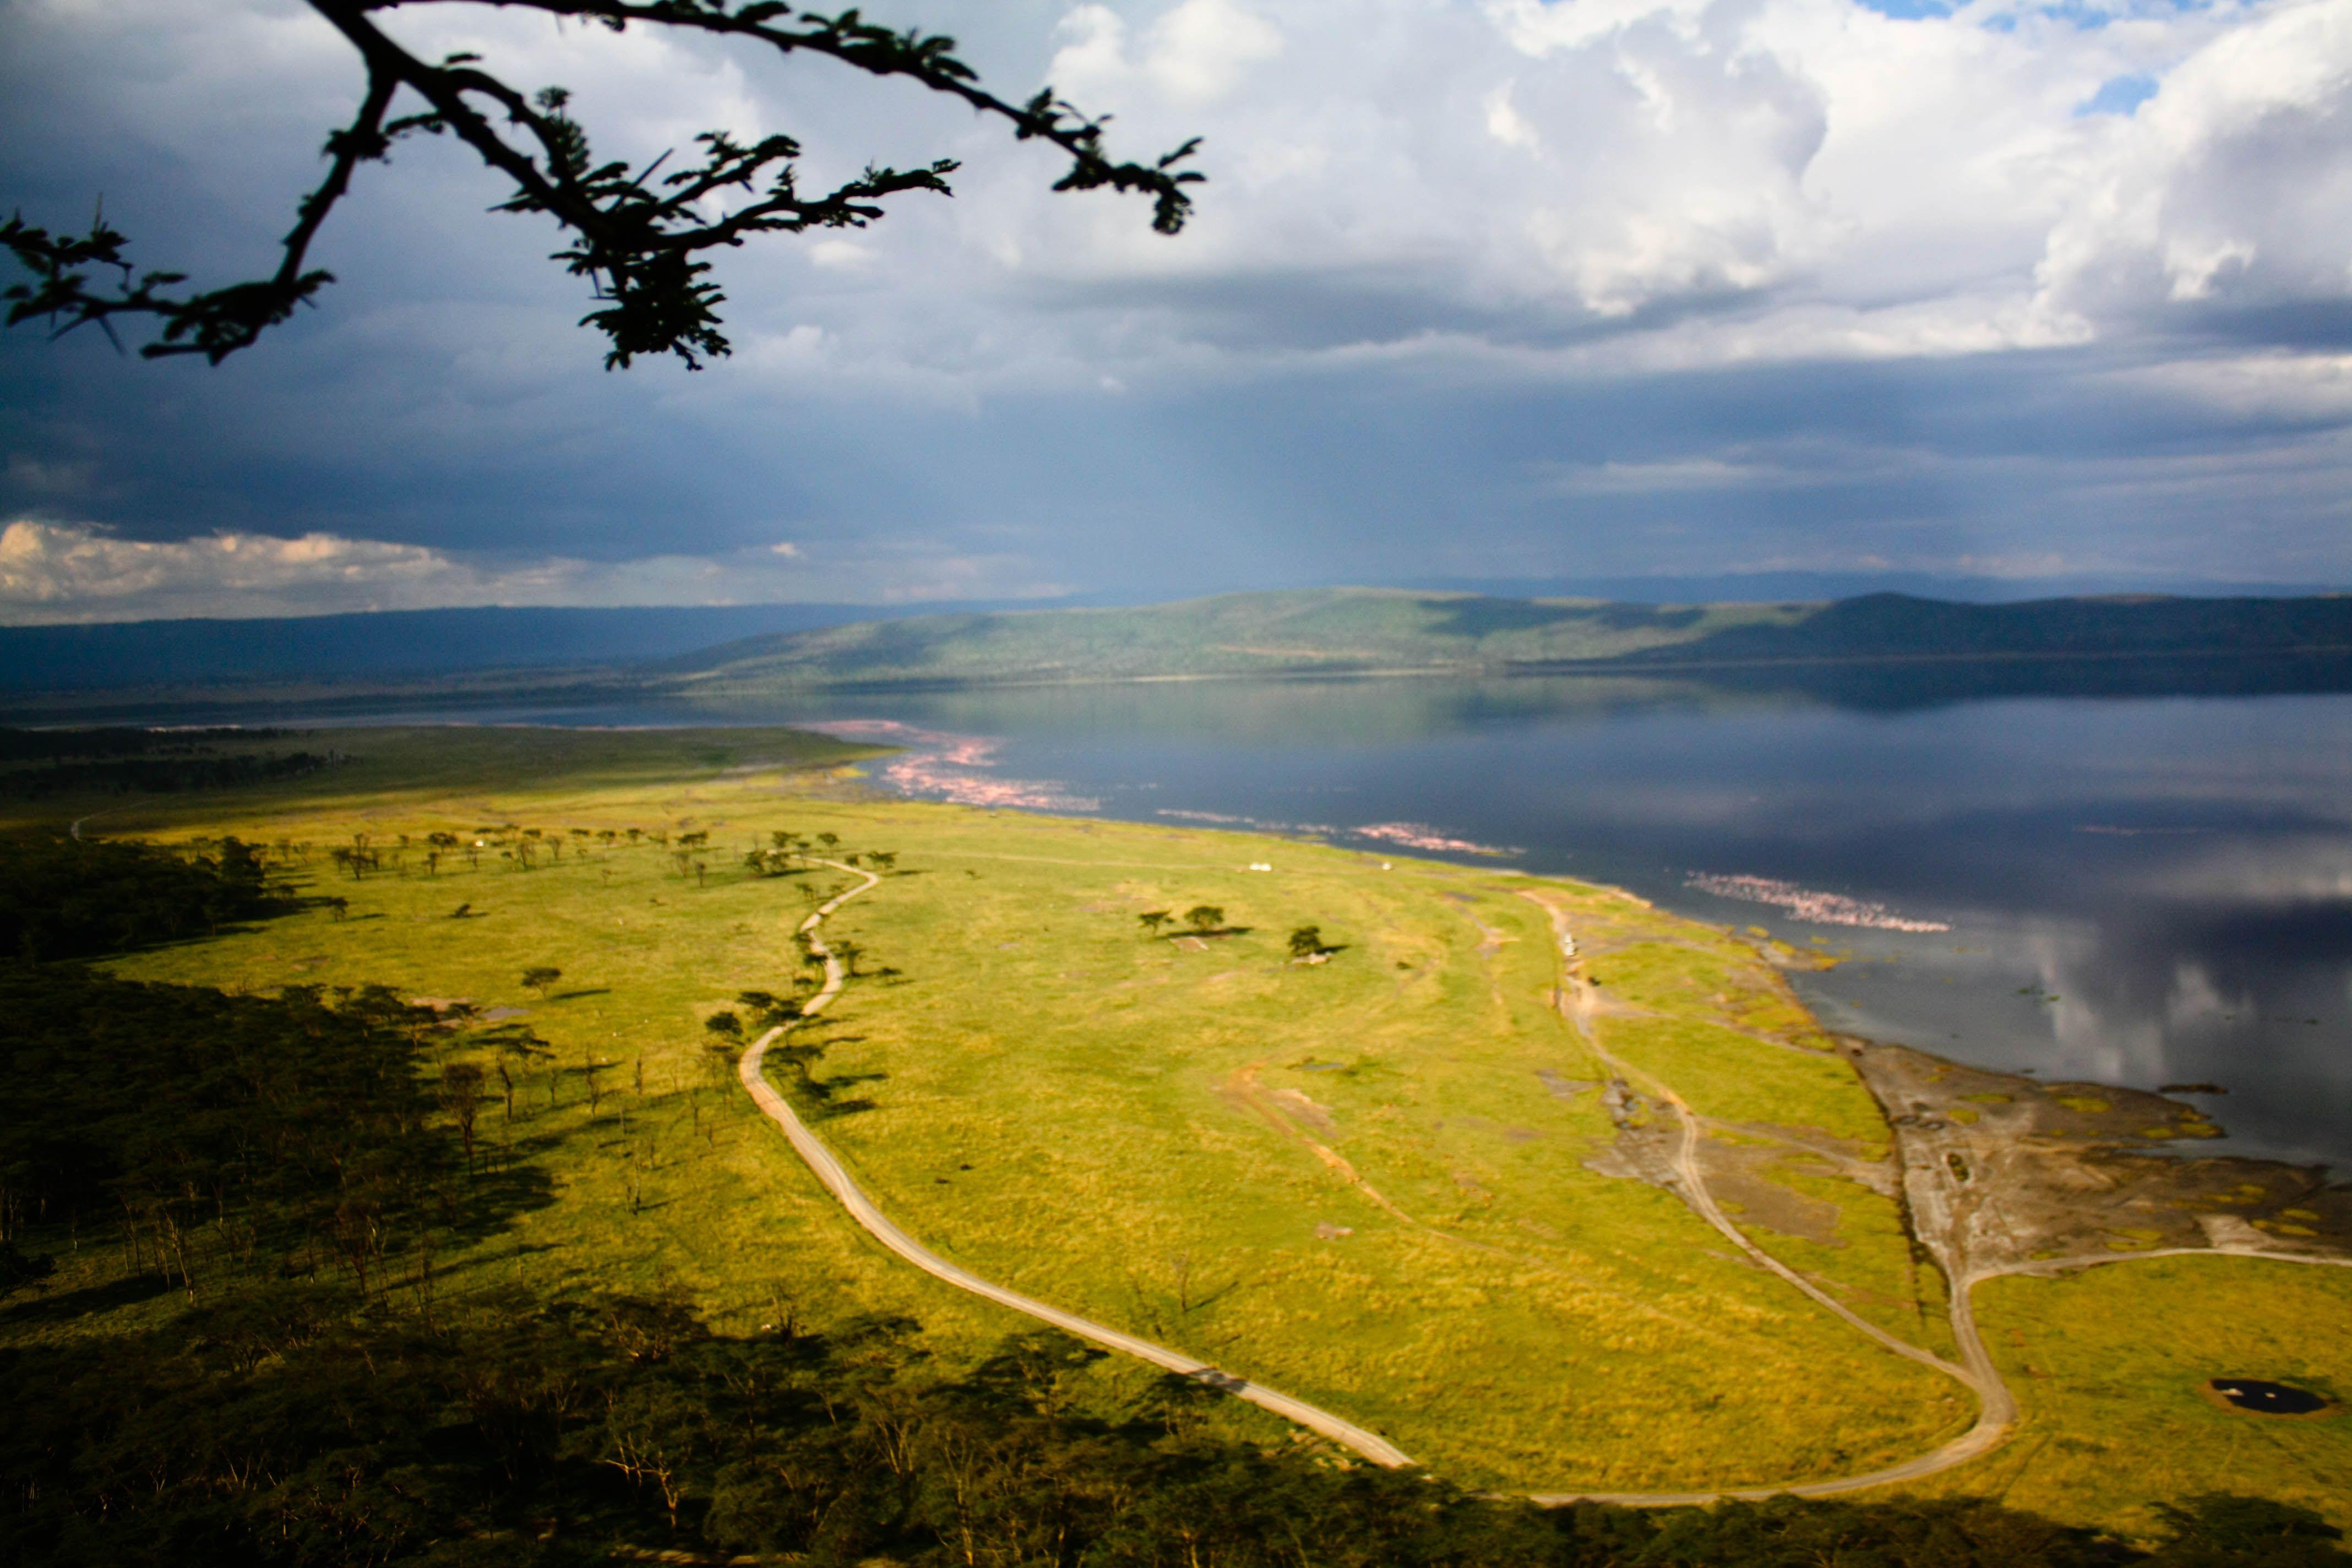
Ziwa kubwa sana lililotulia, likiakisi rangi ya bluu kutoka kwenye anga lililofunikwa na mawingu meupe. Lipo pembeni ya mandhari ya kuvutia sana na ya kipekee yenye miti mingi na bonde lililofunikwa na uoto wa asili wa majani mazito yenye rangi ya kijani. Taswira hii inaakisi uzuri wa asili na utulivu wa mazingira.